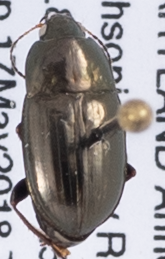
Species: Amara aenea
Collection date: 2018-05-17
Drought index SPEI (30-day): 1.102
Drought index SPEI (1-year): -0.152
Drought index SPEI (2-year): -0.44